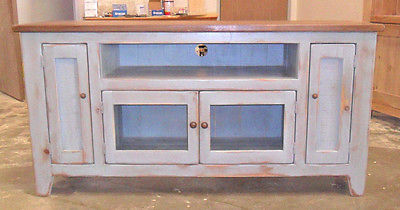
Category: cabinet